Buda Castle

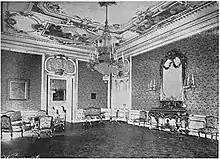
The Audience Room

The Grand Ballroom ("Nagy bálterem"), in the middle part of the northern wing, took over the function of the smaller old ballroom in the Baroque wing. Designed by Hauszmann, it was the most splendid room of the palace. The two-storey high, airy room was lavishly decorated with stuccoes, half columns, trabeation, balconies and six crystal chandeliers in Neo-Baroque style. Seven arched windows and doorways opened towards a pillared terrace facing the western forecourt. On the other side, the ballroom was connected to the Buffet Hall through three doors.